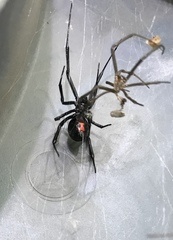
Species: Lactrodectus_hesperus